Photography and the law

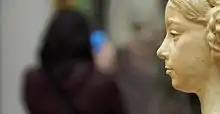
Some museums do not allow photography.

The copyright law of the United States only provides a panorama exception limited to the architectural works, found at Section 120(a): "The copyright in an architectural work that has been constructed does not include the right to prevent the making, distributing, or public display of pictures, paintings, photographs, or other pictorial representations of the work, if the building in which the work is embodied is located in or ordinarily visible from a public place."